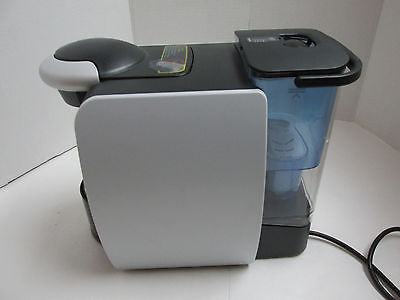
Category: coffee maker